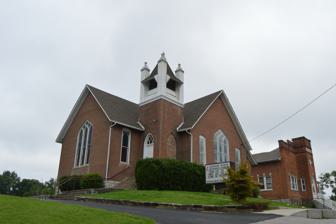
Building: Burnside Methodist Church
Country: United States of America
Year built: 1902
Historic church in Kentucky, United States United States historic place Burnside United Methodist Church U.S. National Register of Historic Places Front (right) and southern side, with the Masonic Lodge behind Show map of Kentucky Show map of the United States Location Off U.S. Route 27 , Burnside, Kentucky Coordinates 36°59′12″N 84°36′03″W / 36.98667°N 84.60083°W / 36.98667; -84.60083 Area 2 acres (0.81 ha) Built 1907 (church); 1902 (parsonage) Architectural style Gothic MPS Pulaski County MRA NRHP reference No. 85001836 Added to NRHP August 16, 1985 The Burnside Methodist Church is a historic church off U.S. 27 in Burnside , Kentucky .  It was built in 1907 and added to the National Register in 1985. It is a cruciform-plan Victorian Gothic brick building on a rusticated limestone foundation. The listing includes a church parsonage built in 1902 at cost of $900.00. References